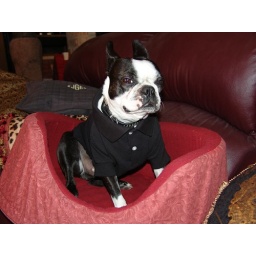
red bed tux in black polo shirt